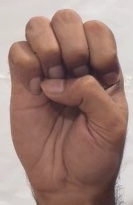
ASL sign: E